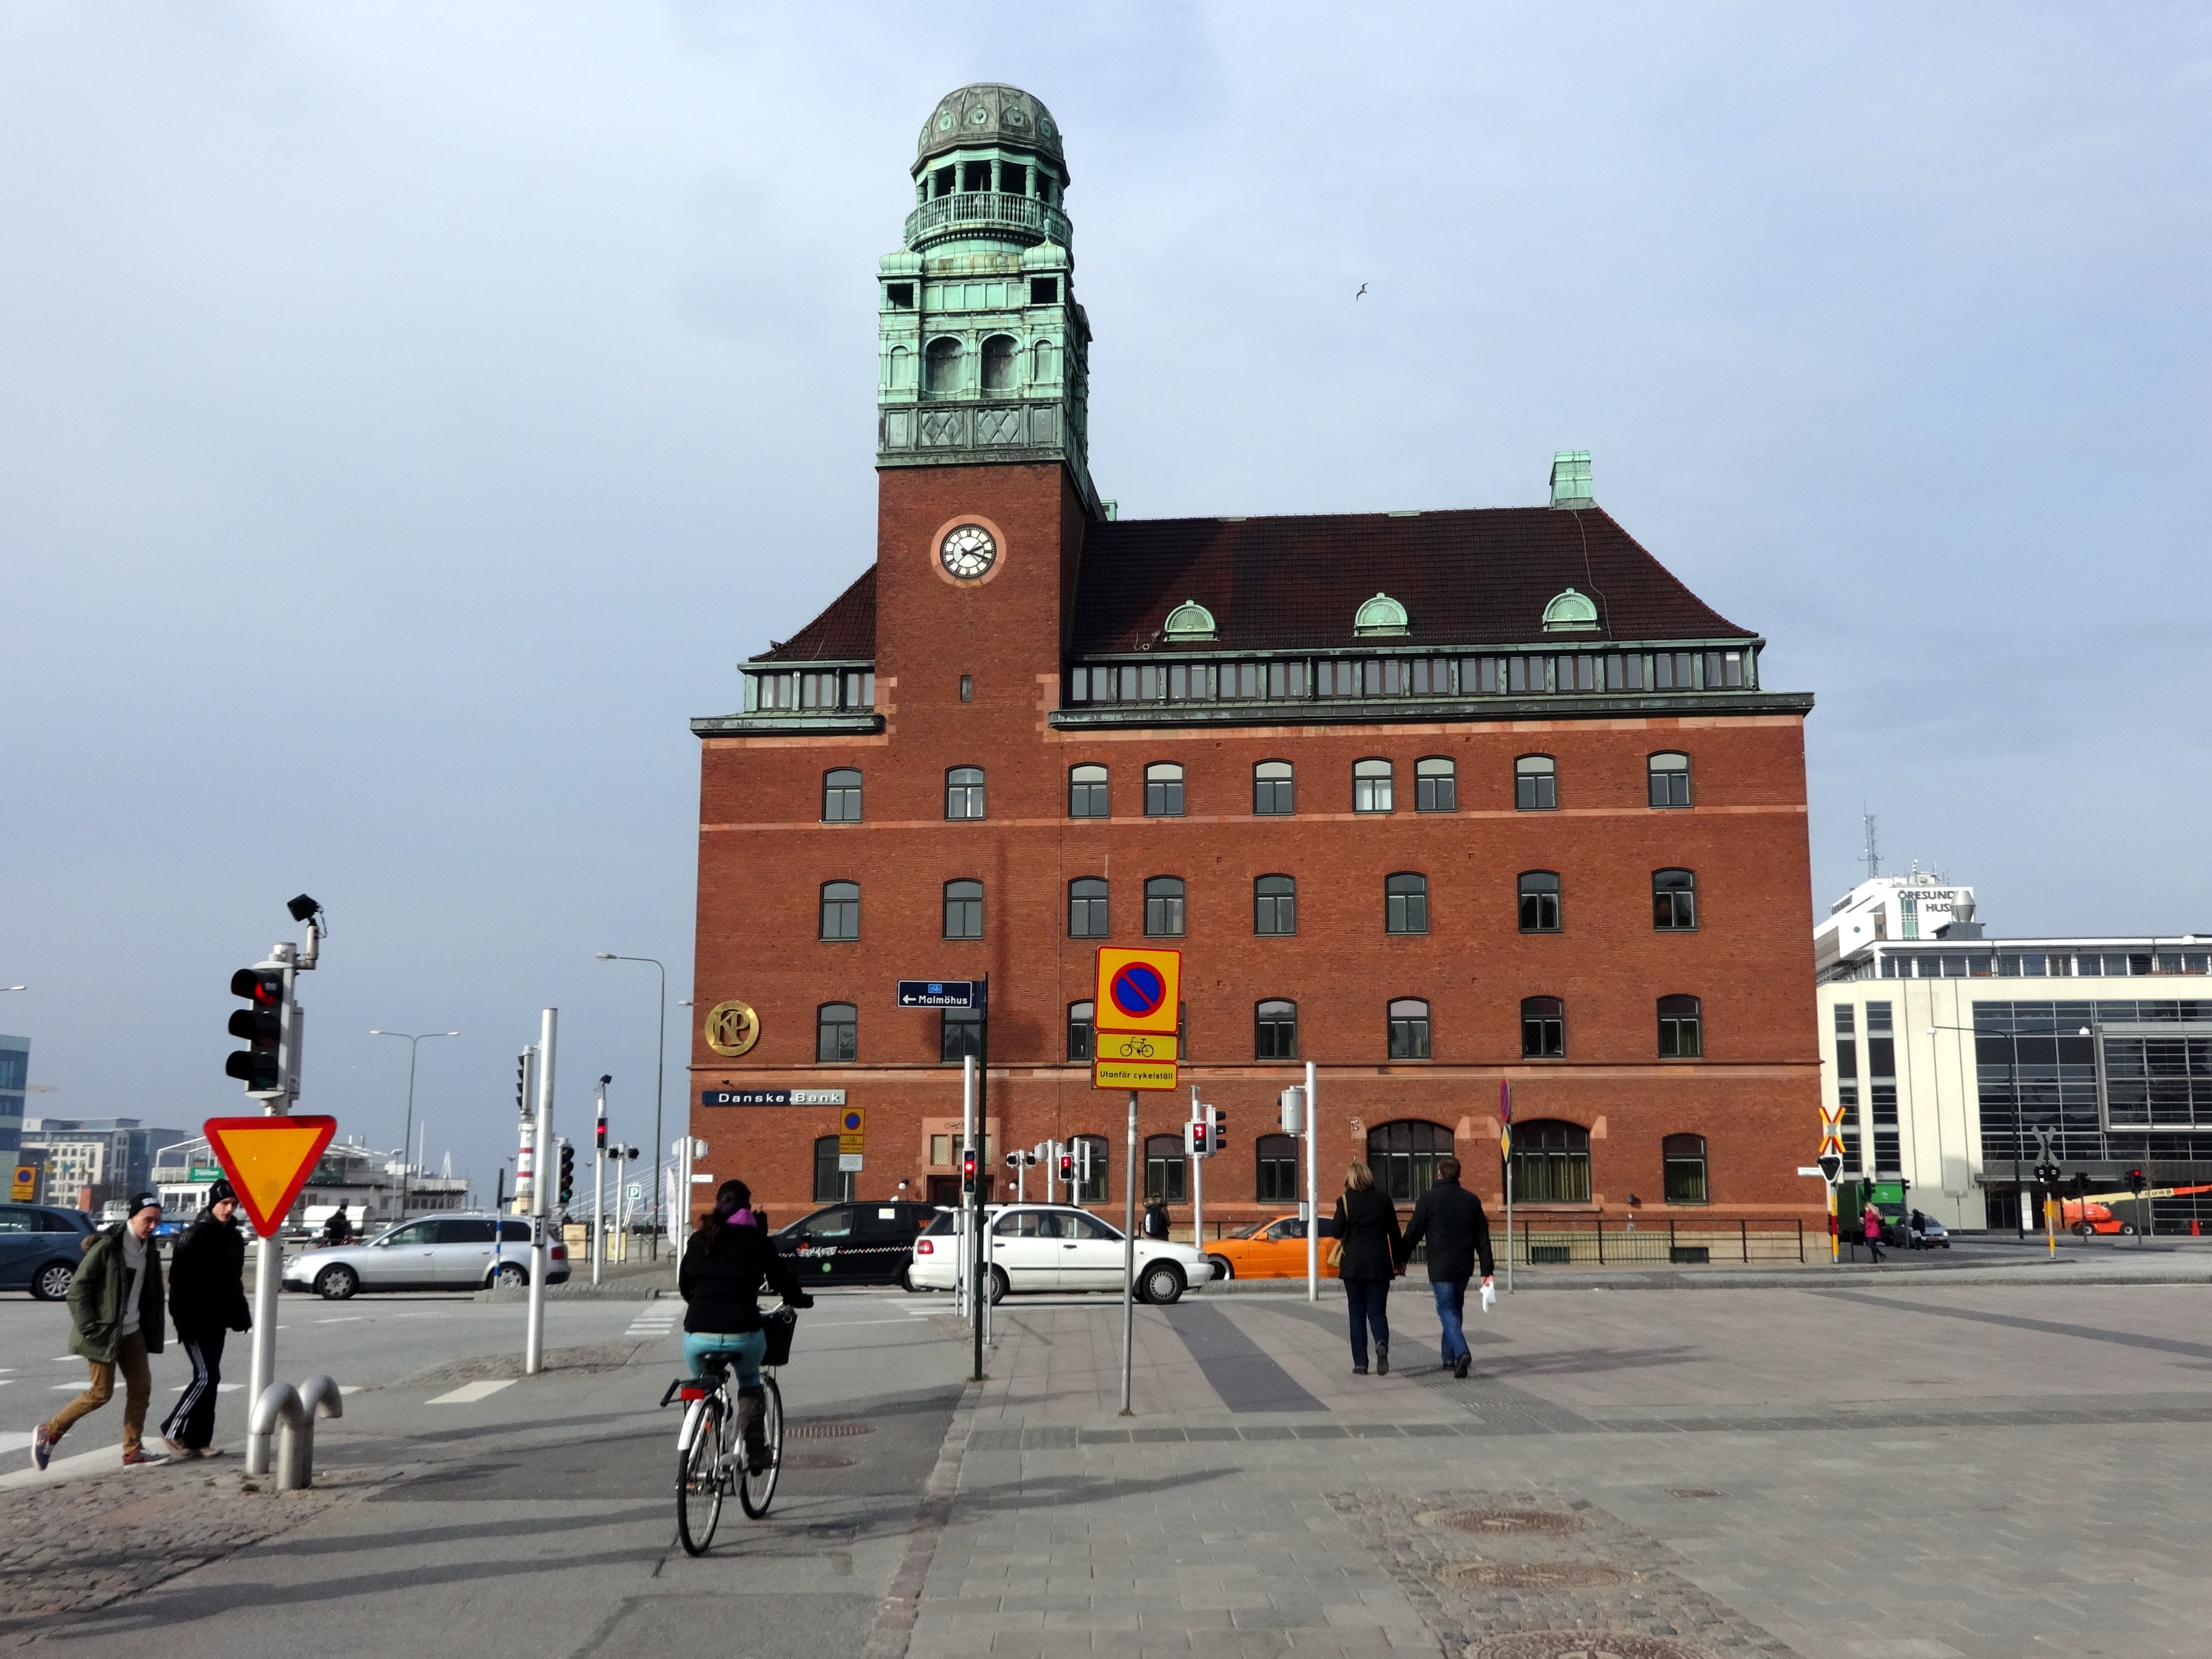
boardwalk, town, city, walkway, downtown, tower, plaza, landmark, sweden, town square, scandinavia, malmo